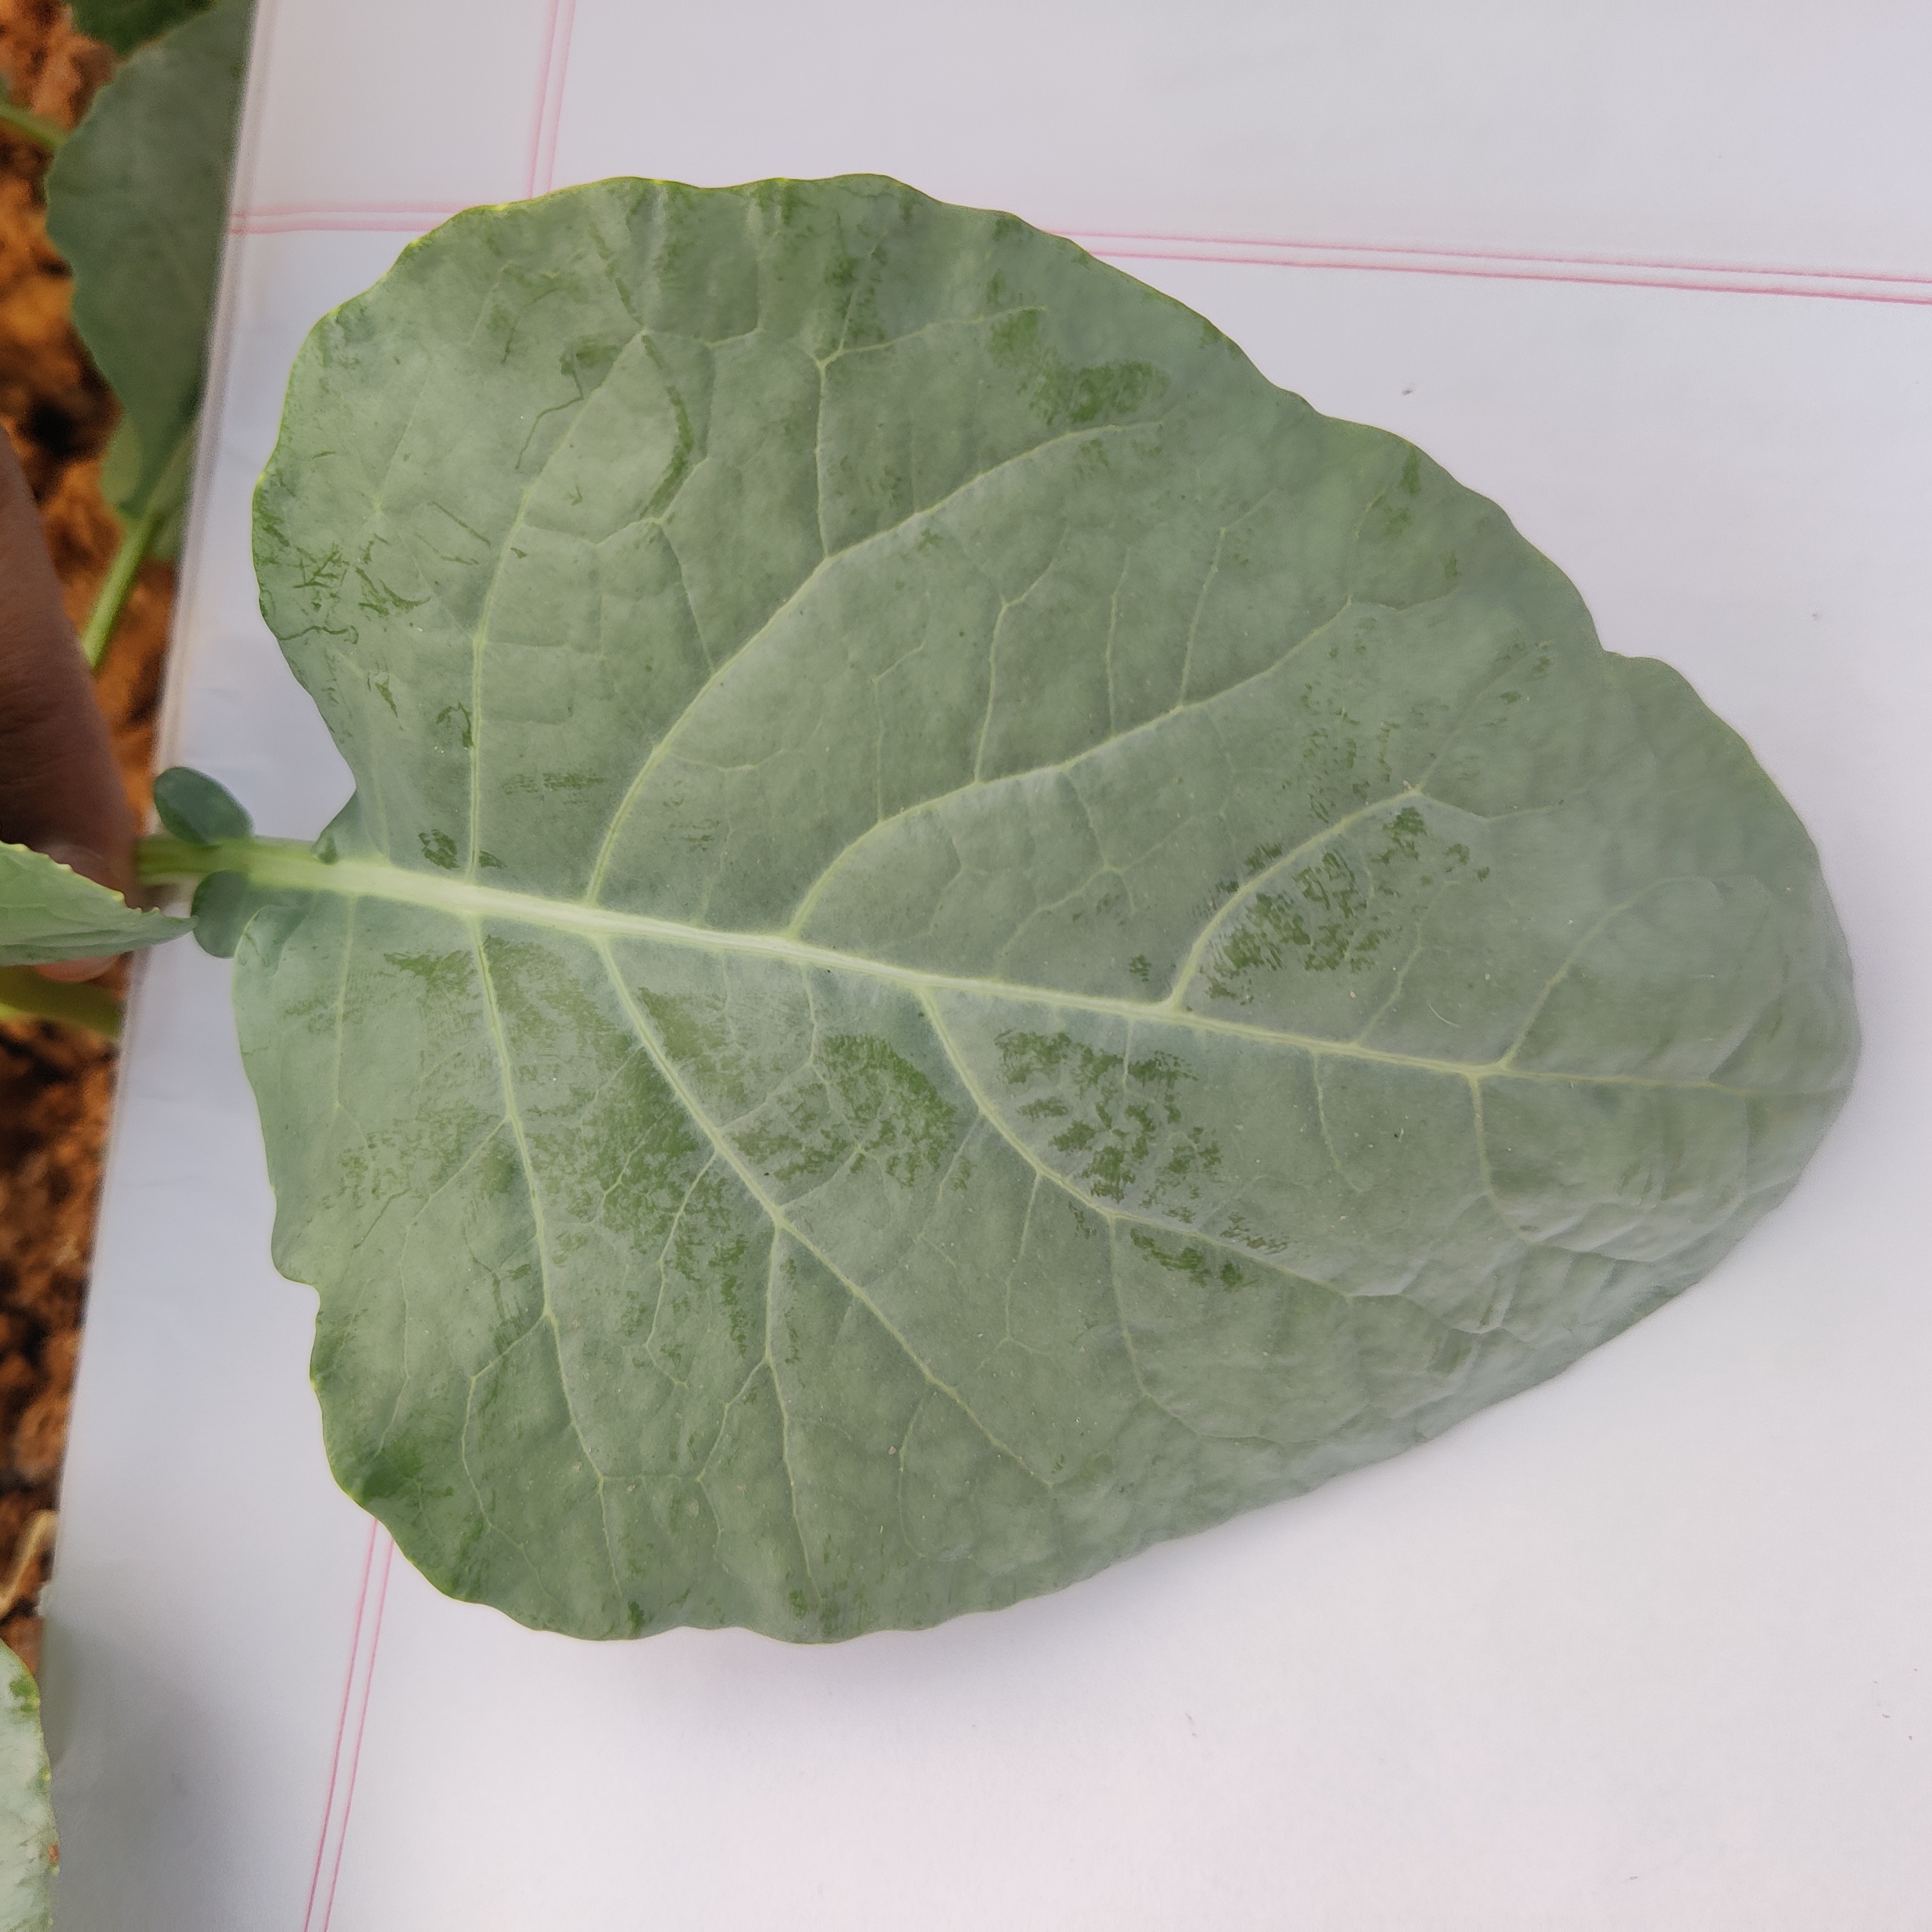
Label: Healthy